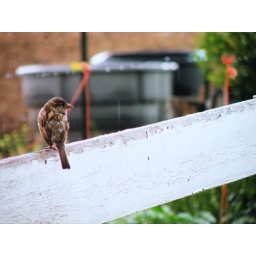
a bird at my mom's house in the horse yard